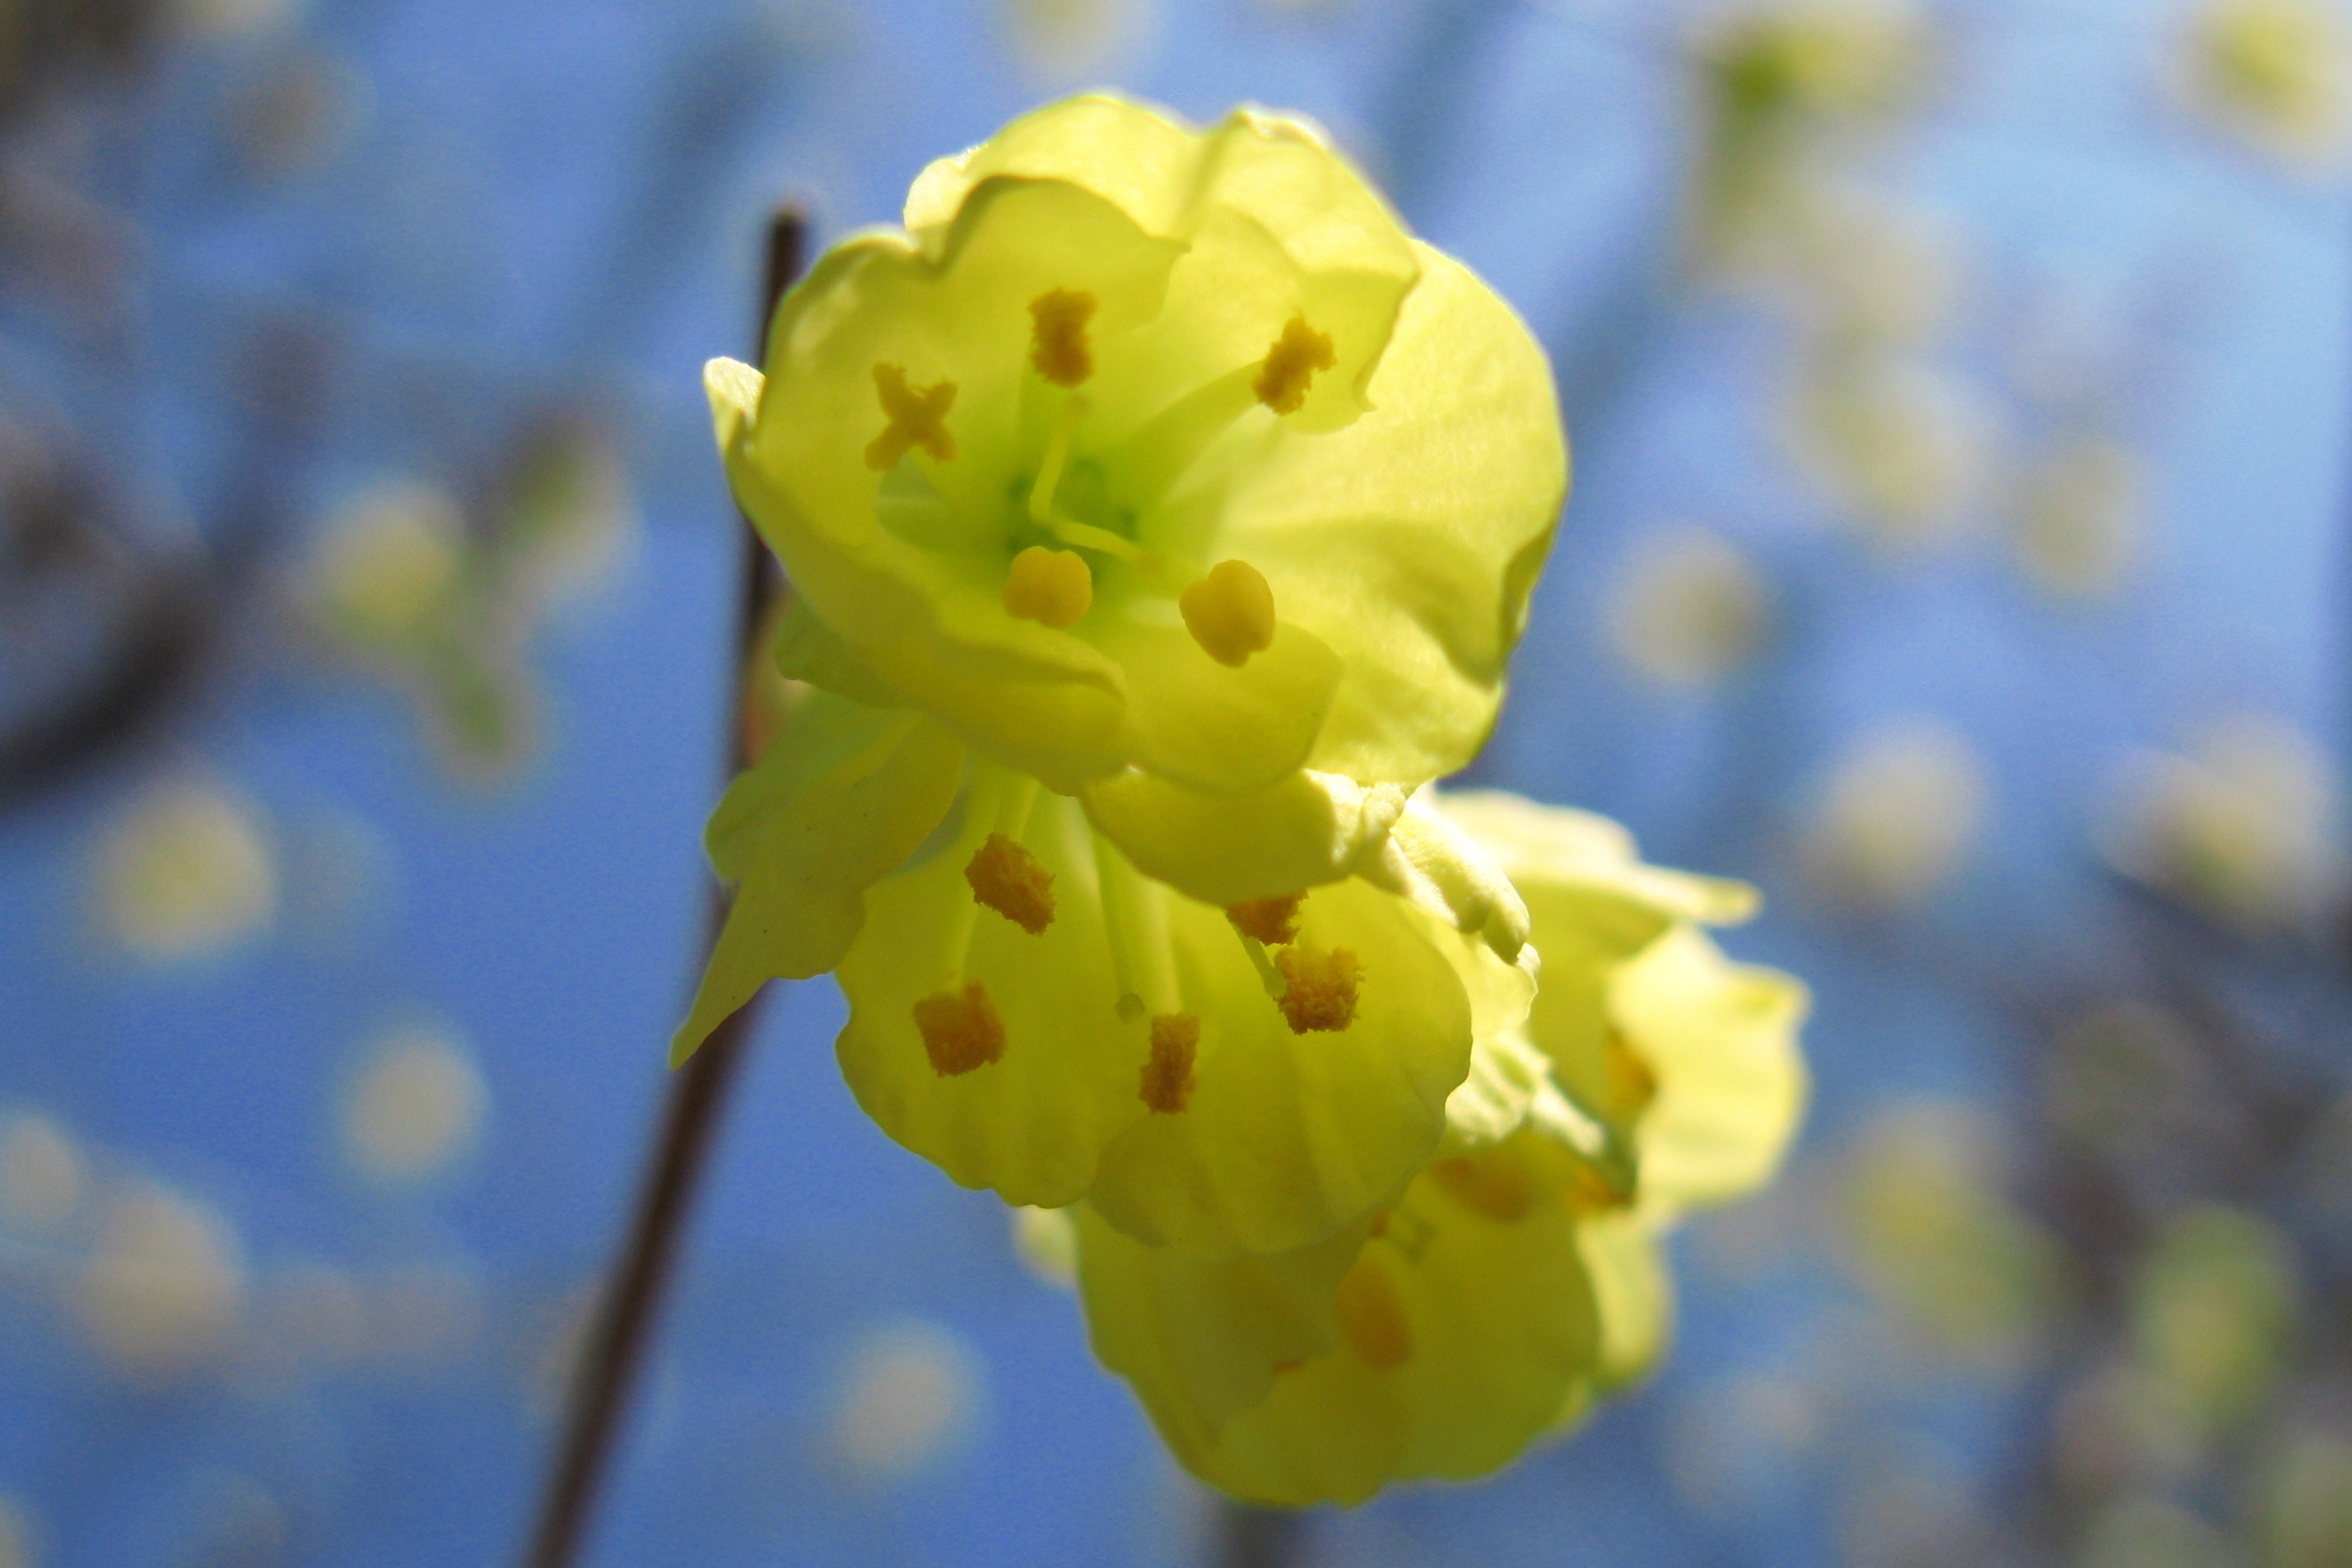
blossom, plant, flower, petal, food, high, produce, botany, yellow, flora, wildflower, close up, cool image, hires, flowerpicturesnolimits, hi, res, anawesomeshot, powershotg7, canong7, macro photography, flowering plant, plant stem, land plant